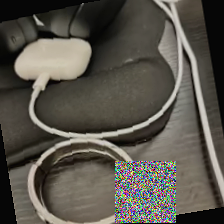
Label: has bracelet mod